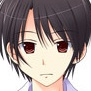
Portrait style: Anime Portrait